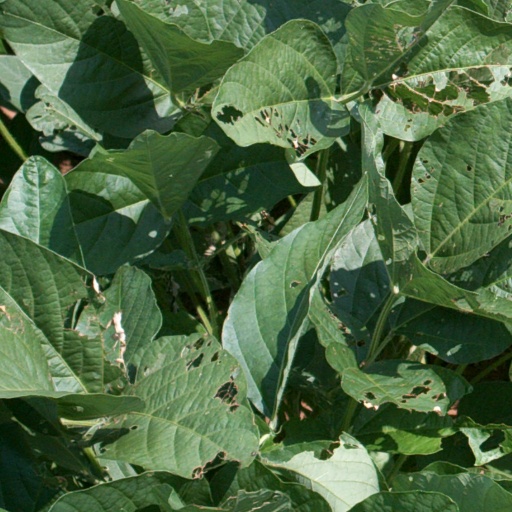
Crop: soybean